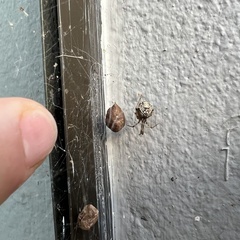
Species: Parasteatoda_tepidariorum